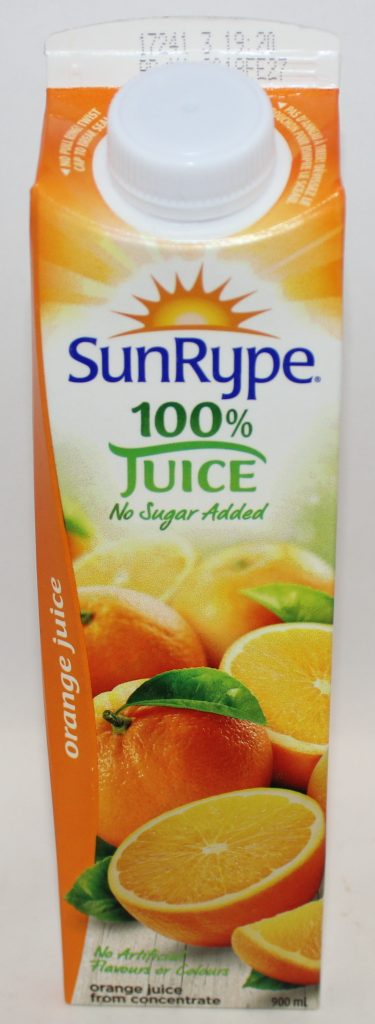
Waste category: cardboard